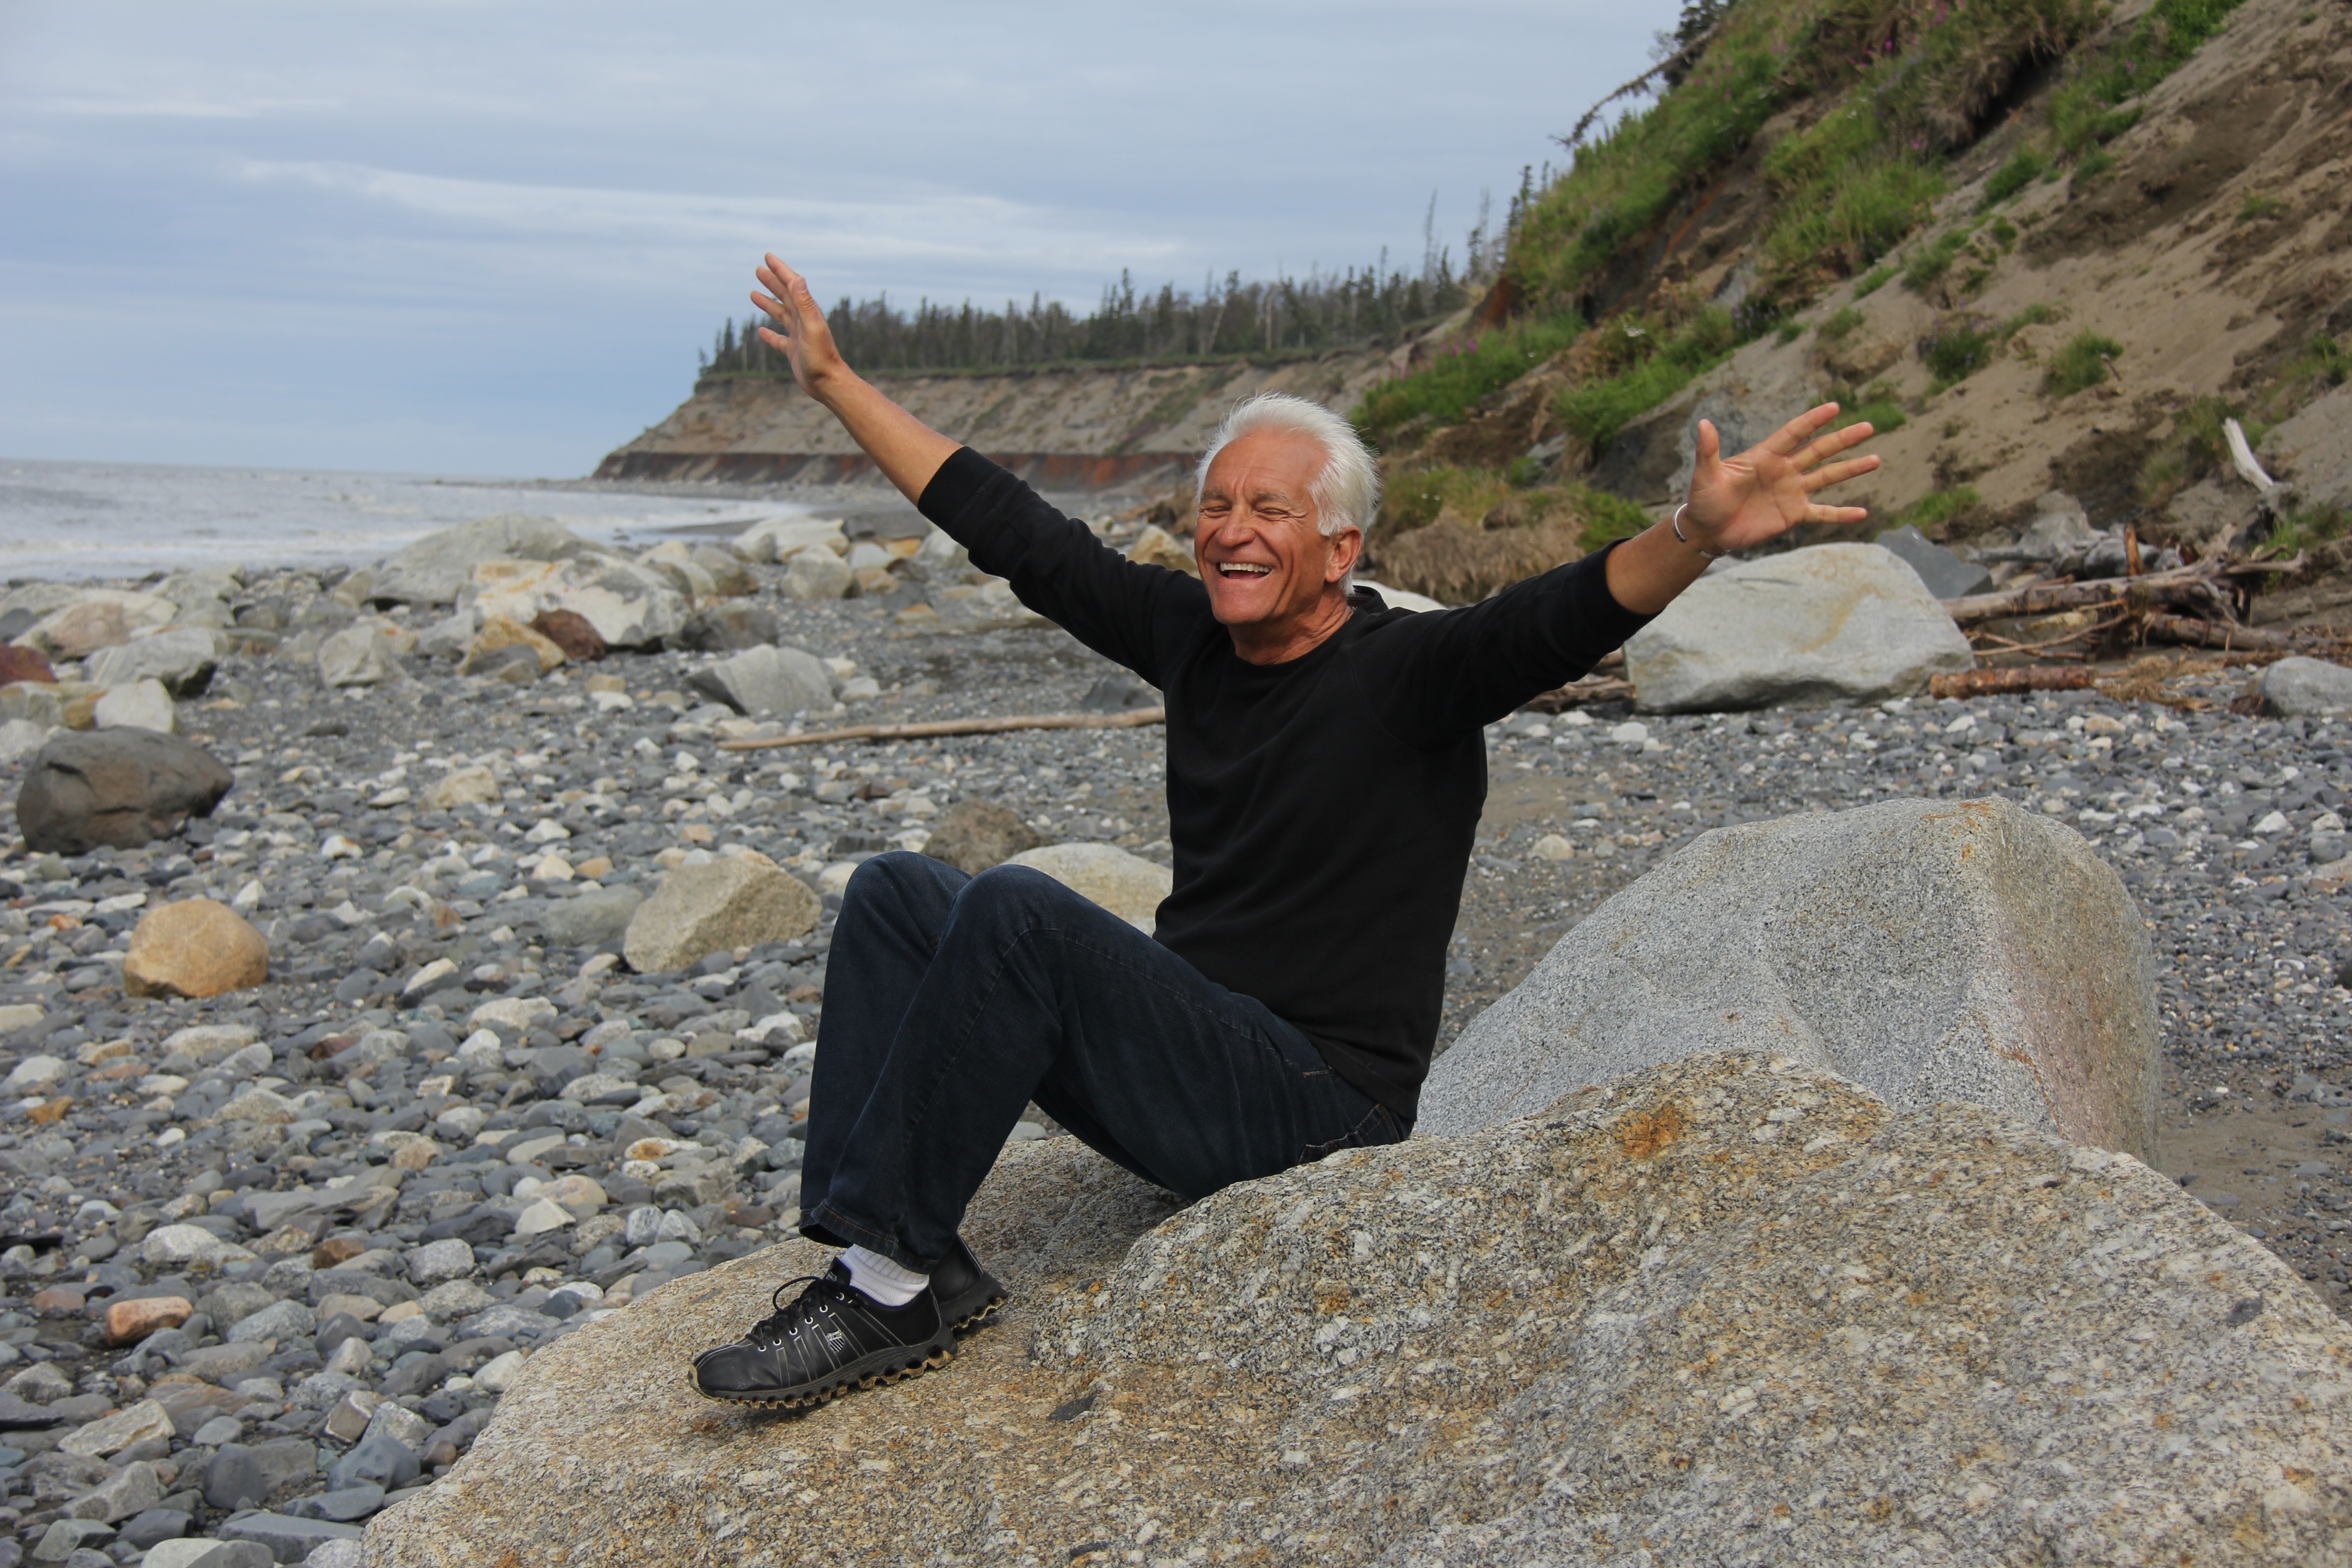
man, coast, nature, outdoor, rock, ocean, people, adventure, vacation, coastline, male, guy, seaside, carefree, relax, peaceful, natural, freedom, extreme sport, lifestyle, healthy, smiling, smile, old man, men, happy, happiness, sports, joy, adult, baby boomer, physical fitness